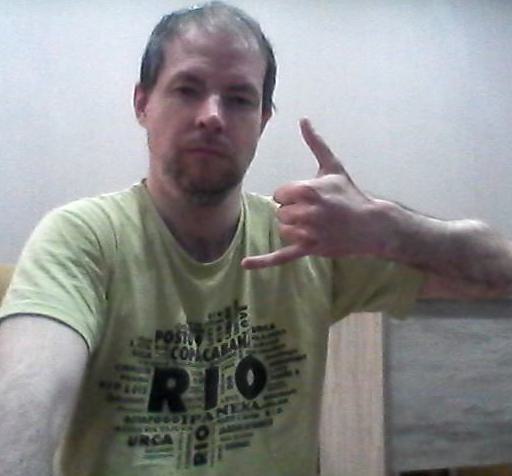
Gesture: call